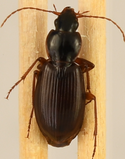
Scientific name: Synuchus impunctatus
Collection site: Bartlett Experimental Forest NEON (BART), plot BART_066